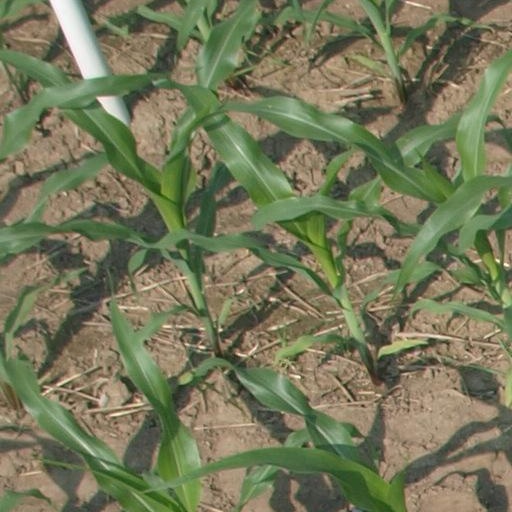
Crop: maize; corn